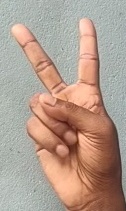
ASL sign: V